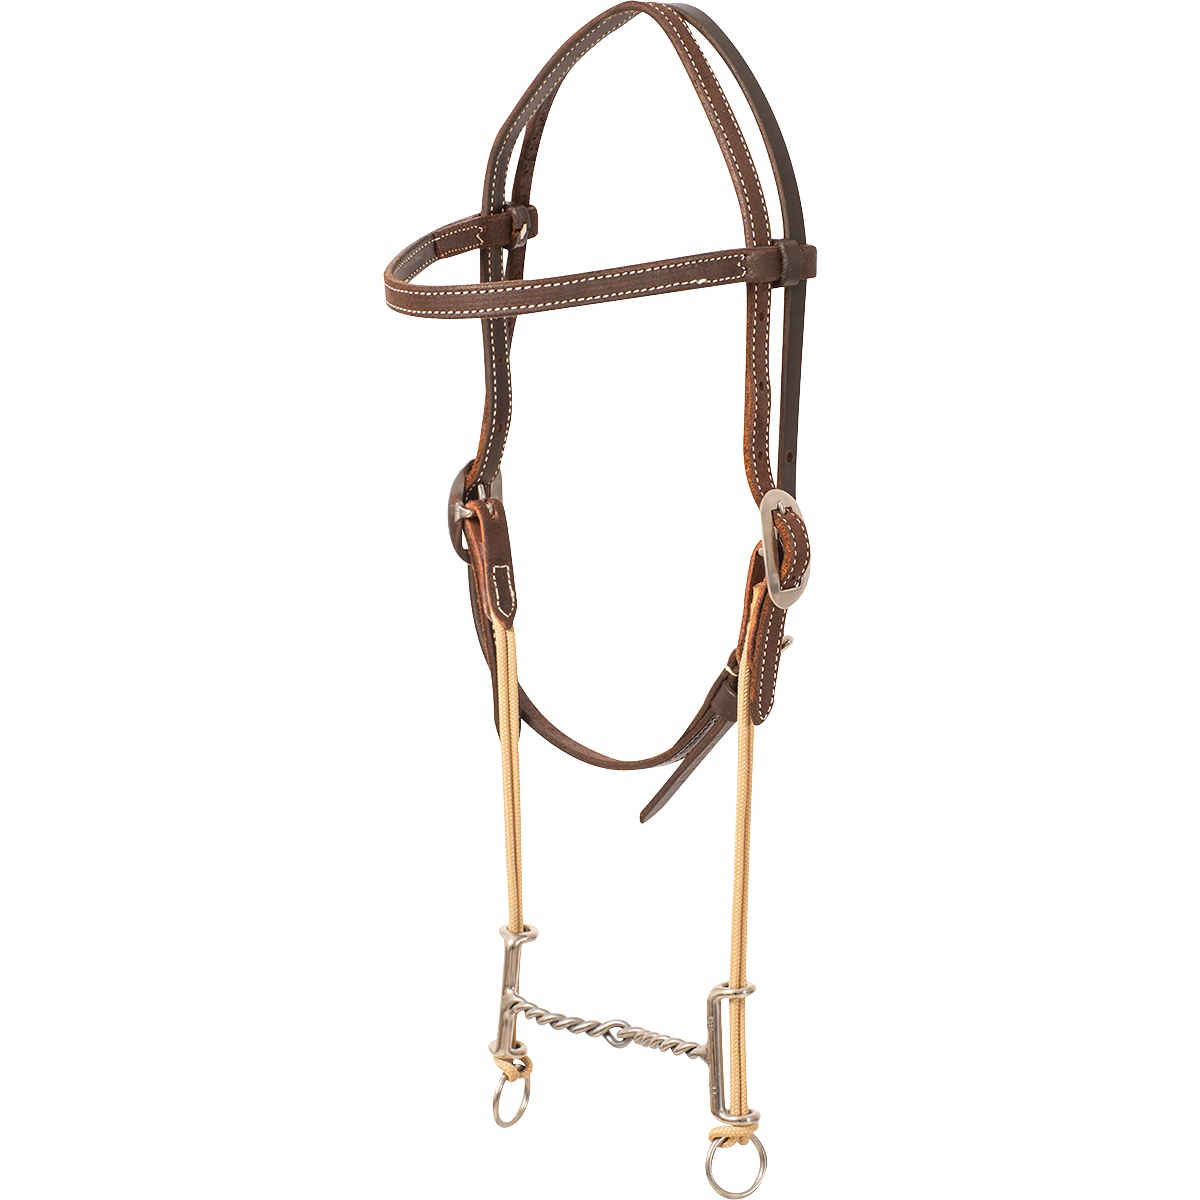
Classic Loomis Gag Browband Twisted Wire Snaffle
Loomis Gag bits can be used for everything from starting colts to tuning seasoned finished horses. Perfect transition to use directly following the ring snaffle by giving the rider lift and sharpness, which makes it easier to progress the young horse into side-passing and reverse-arc maneuvers. Excellent for teaching a colt to be collected and helps the rider to effectively communicate neck and body flexion. Popular training tool for barrel racing, reining, cutting, and endurance riding. The browband style is available in a smooth or twisted mouthpiece. Durable nylon cord cheek pieces, stainless steel hardware on double stitched natural leather headstall with dots. Ready-to-use, all you need are reins.
Brand: Equibrand
Category: Sporting Goods > Outdoor Recreation > Equestrian > Horse Tack > Bridles > Bridle Replacement Parts